Forearc

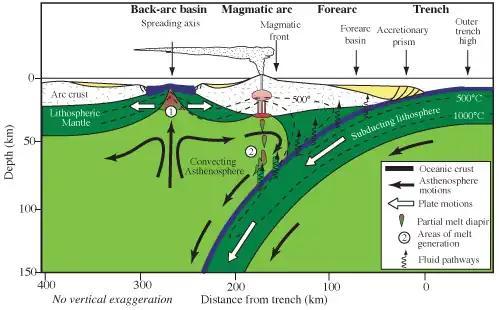
Cross-section of a subduction zone and back-arc basin. The forearc is the region between the trench and the volcanic arc.

A forearc is a region in a subduction zone between an oceanic trench and the associated volcanic arc. Forearc regions are present along convergent margins and eponymously form 'in front of' the volcanic arcs that are characteristic of convergent plate margins. A back-arc region is the companion region behind the volcanic arc.